Nakielska Street, Bydgoszcz

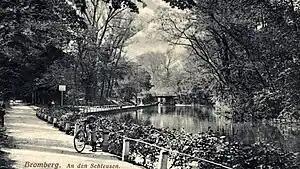
Park canal in 1908

A general reconstruction with embellishments was carried out in 1936: in the park, there were a dozen of restaurants, cafes, beer gardens, playgrounds for children, as well as tennis courts, and a 9 ha leisure complex founded in 1928 by Sejm member Idzi Świtała. The grounds were a propitious place for birds, with a lush vegetation: for 150 years, it has been considered as housing one of the largest colony of Thrush nightingales in Europe. Some of the oldest trees were seen as natural curiosities such as a 36 m high black poplar with a trunk circumference of 300–500 cm.